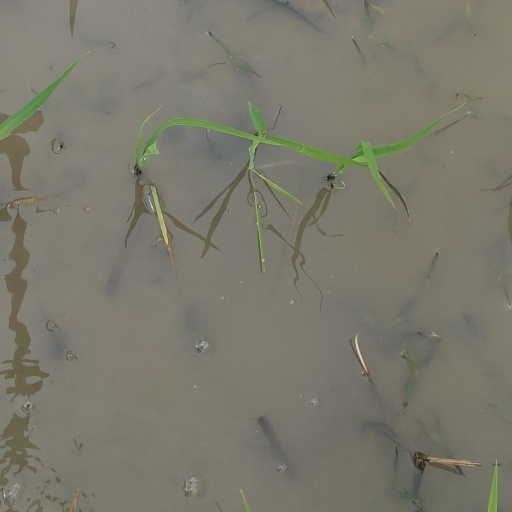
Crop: rice